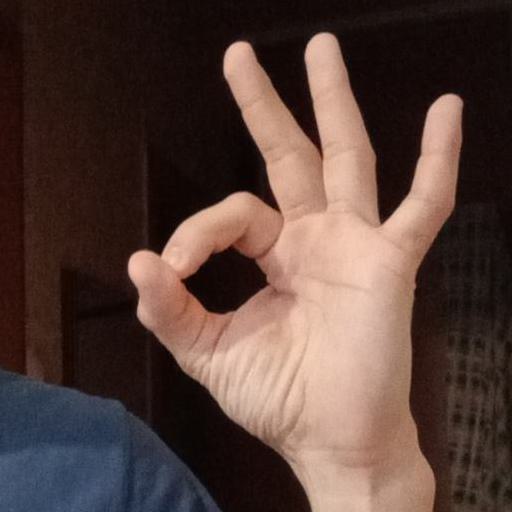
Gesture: ok